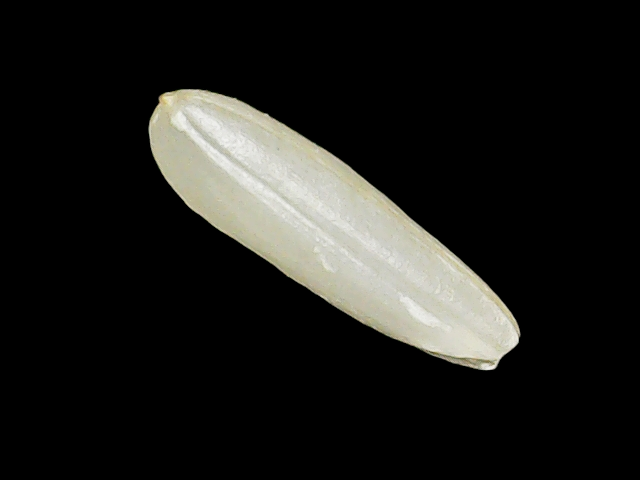
Rice variety: Binadhan14